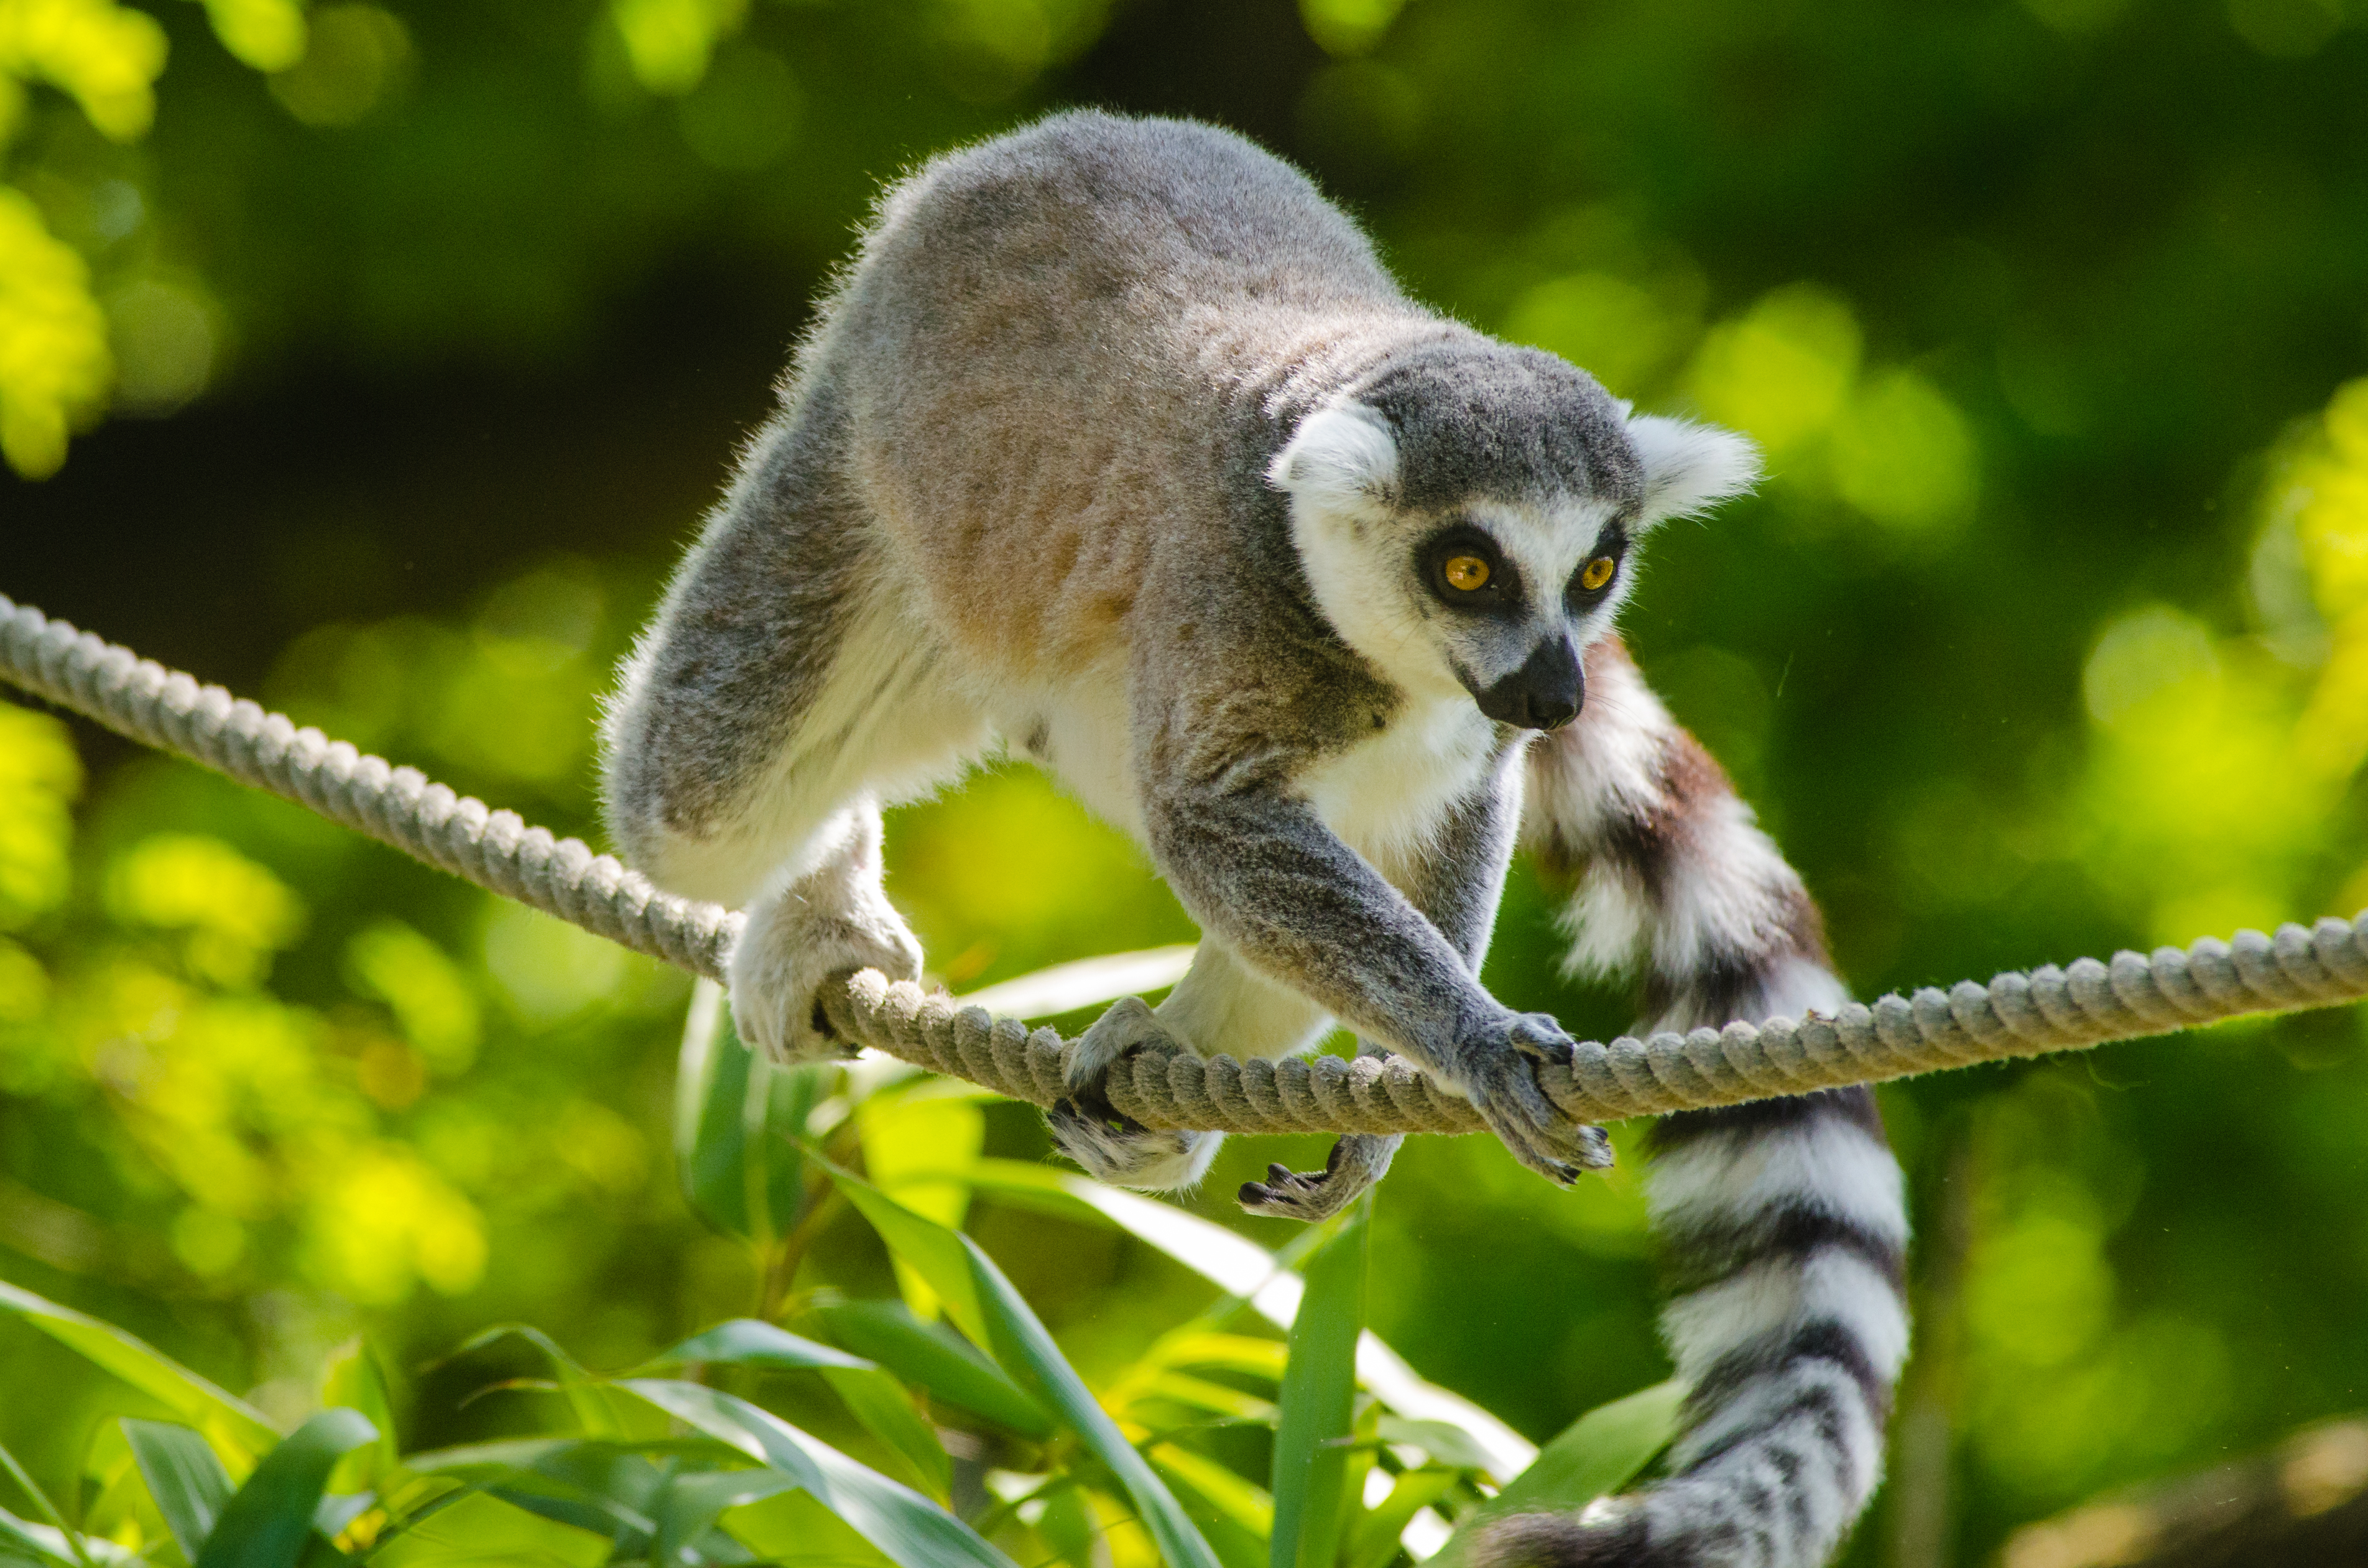
tree, nature, branch, bokeh, ring, feet, animal, cute, female, wildlife, zoo, fur, mammal, nikon, fauna, primate, squirrel monkey, eyes, hands, animals, madagascar, vertebrate, tier, fell, augen, baum, adorable, lemur, d7000, niedlich, weiblich, tailed, catta, katta, tierpart, madagaskar, 300mm, fuse, macaque, s s, h nde, old world monkey, new world monkey